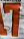
Number: 7